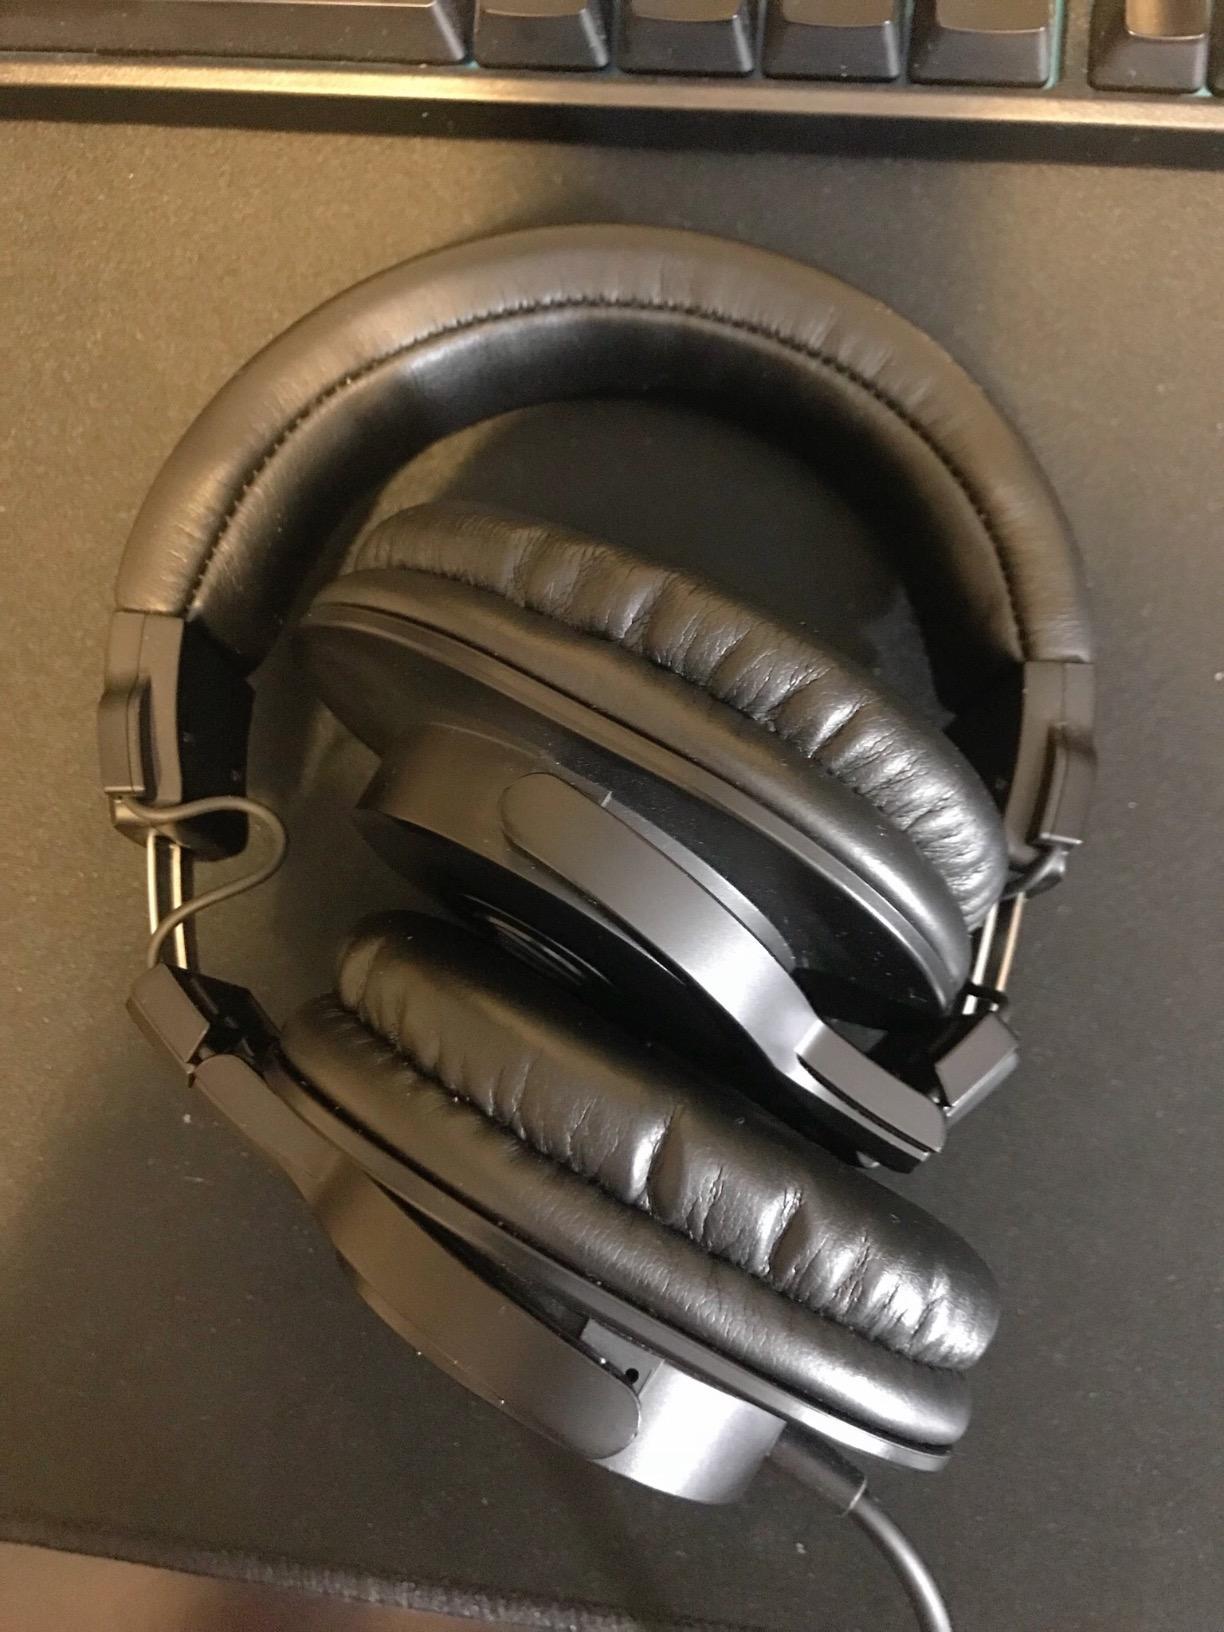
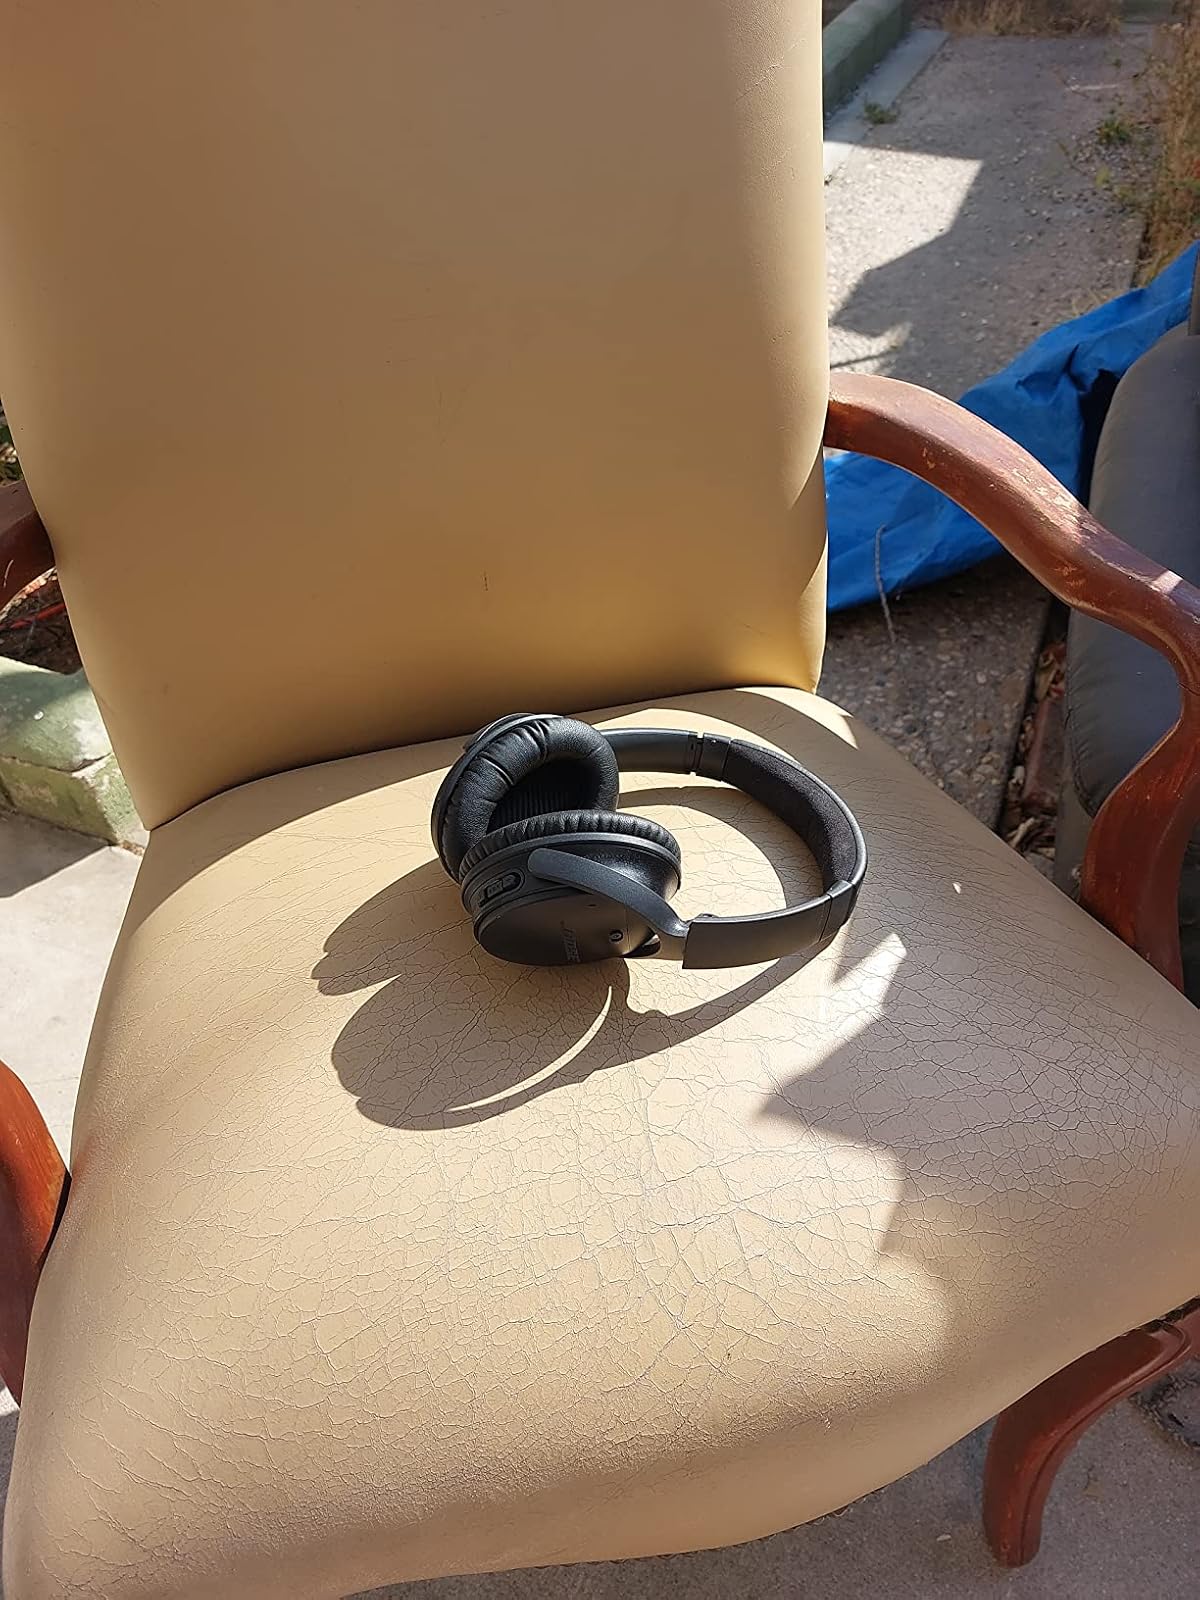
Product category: headphones
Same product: no